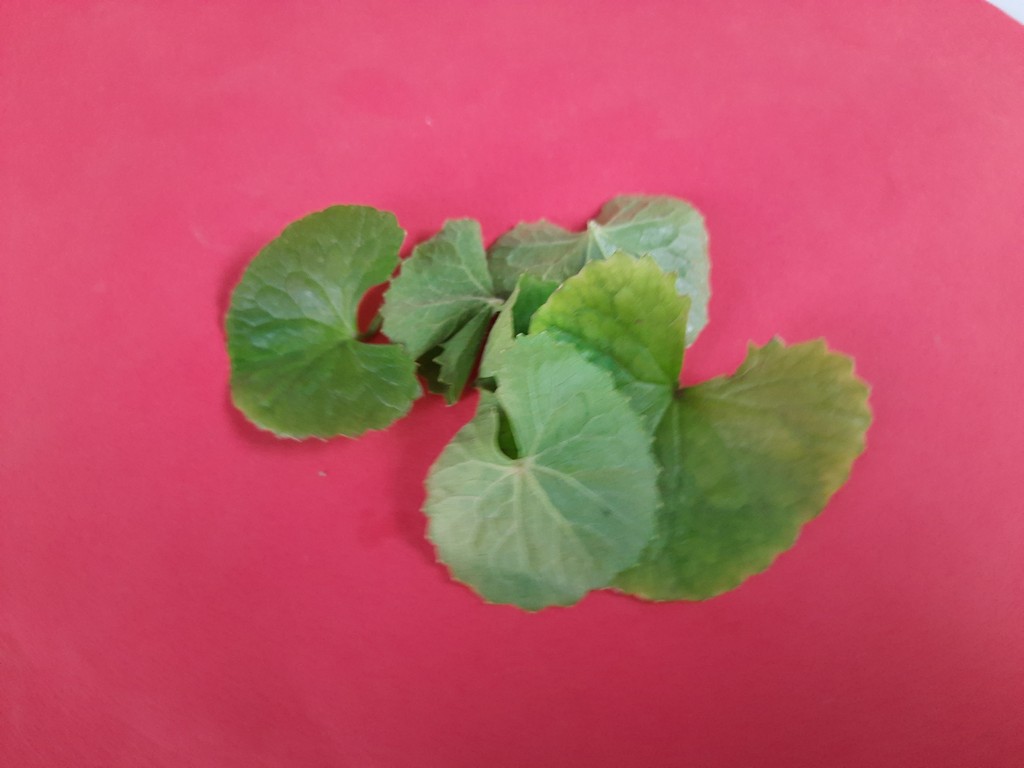
Label: Healthy